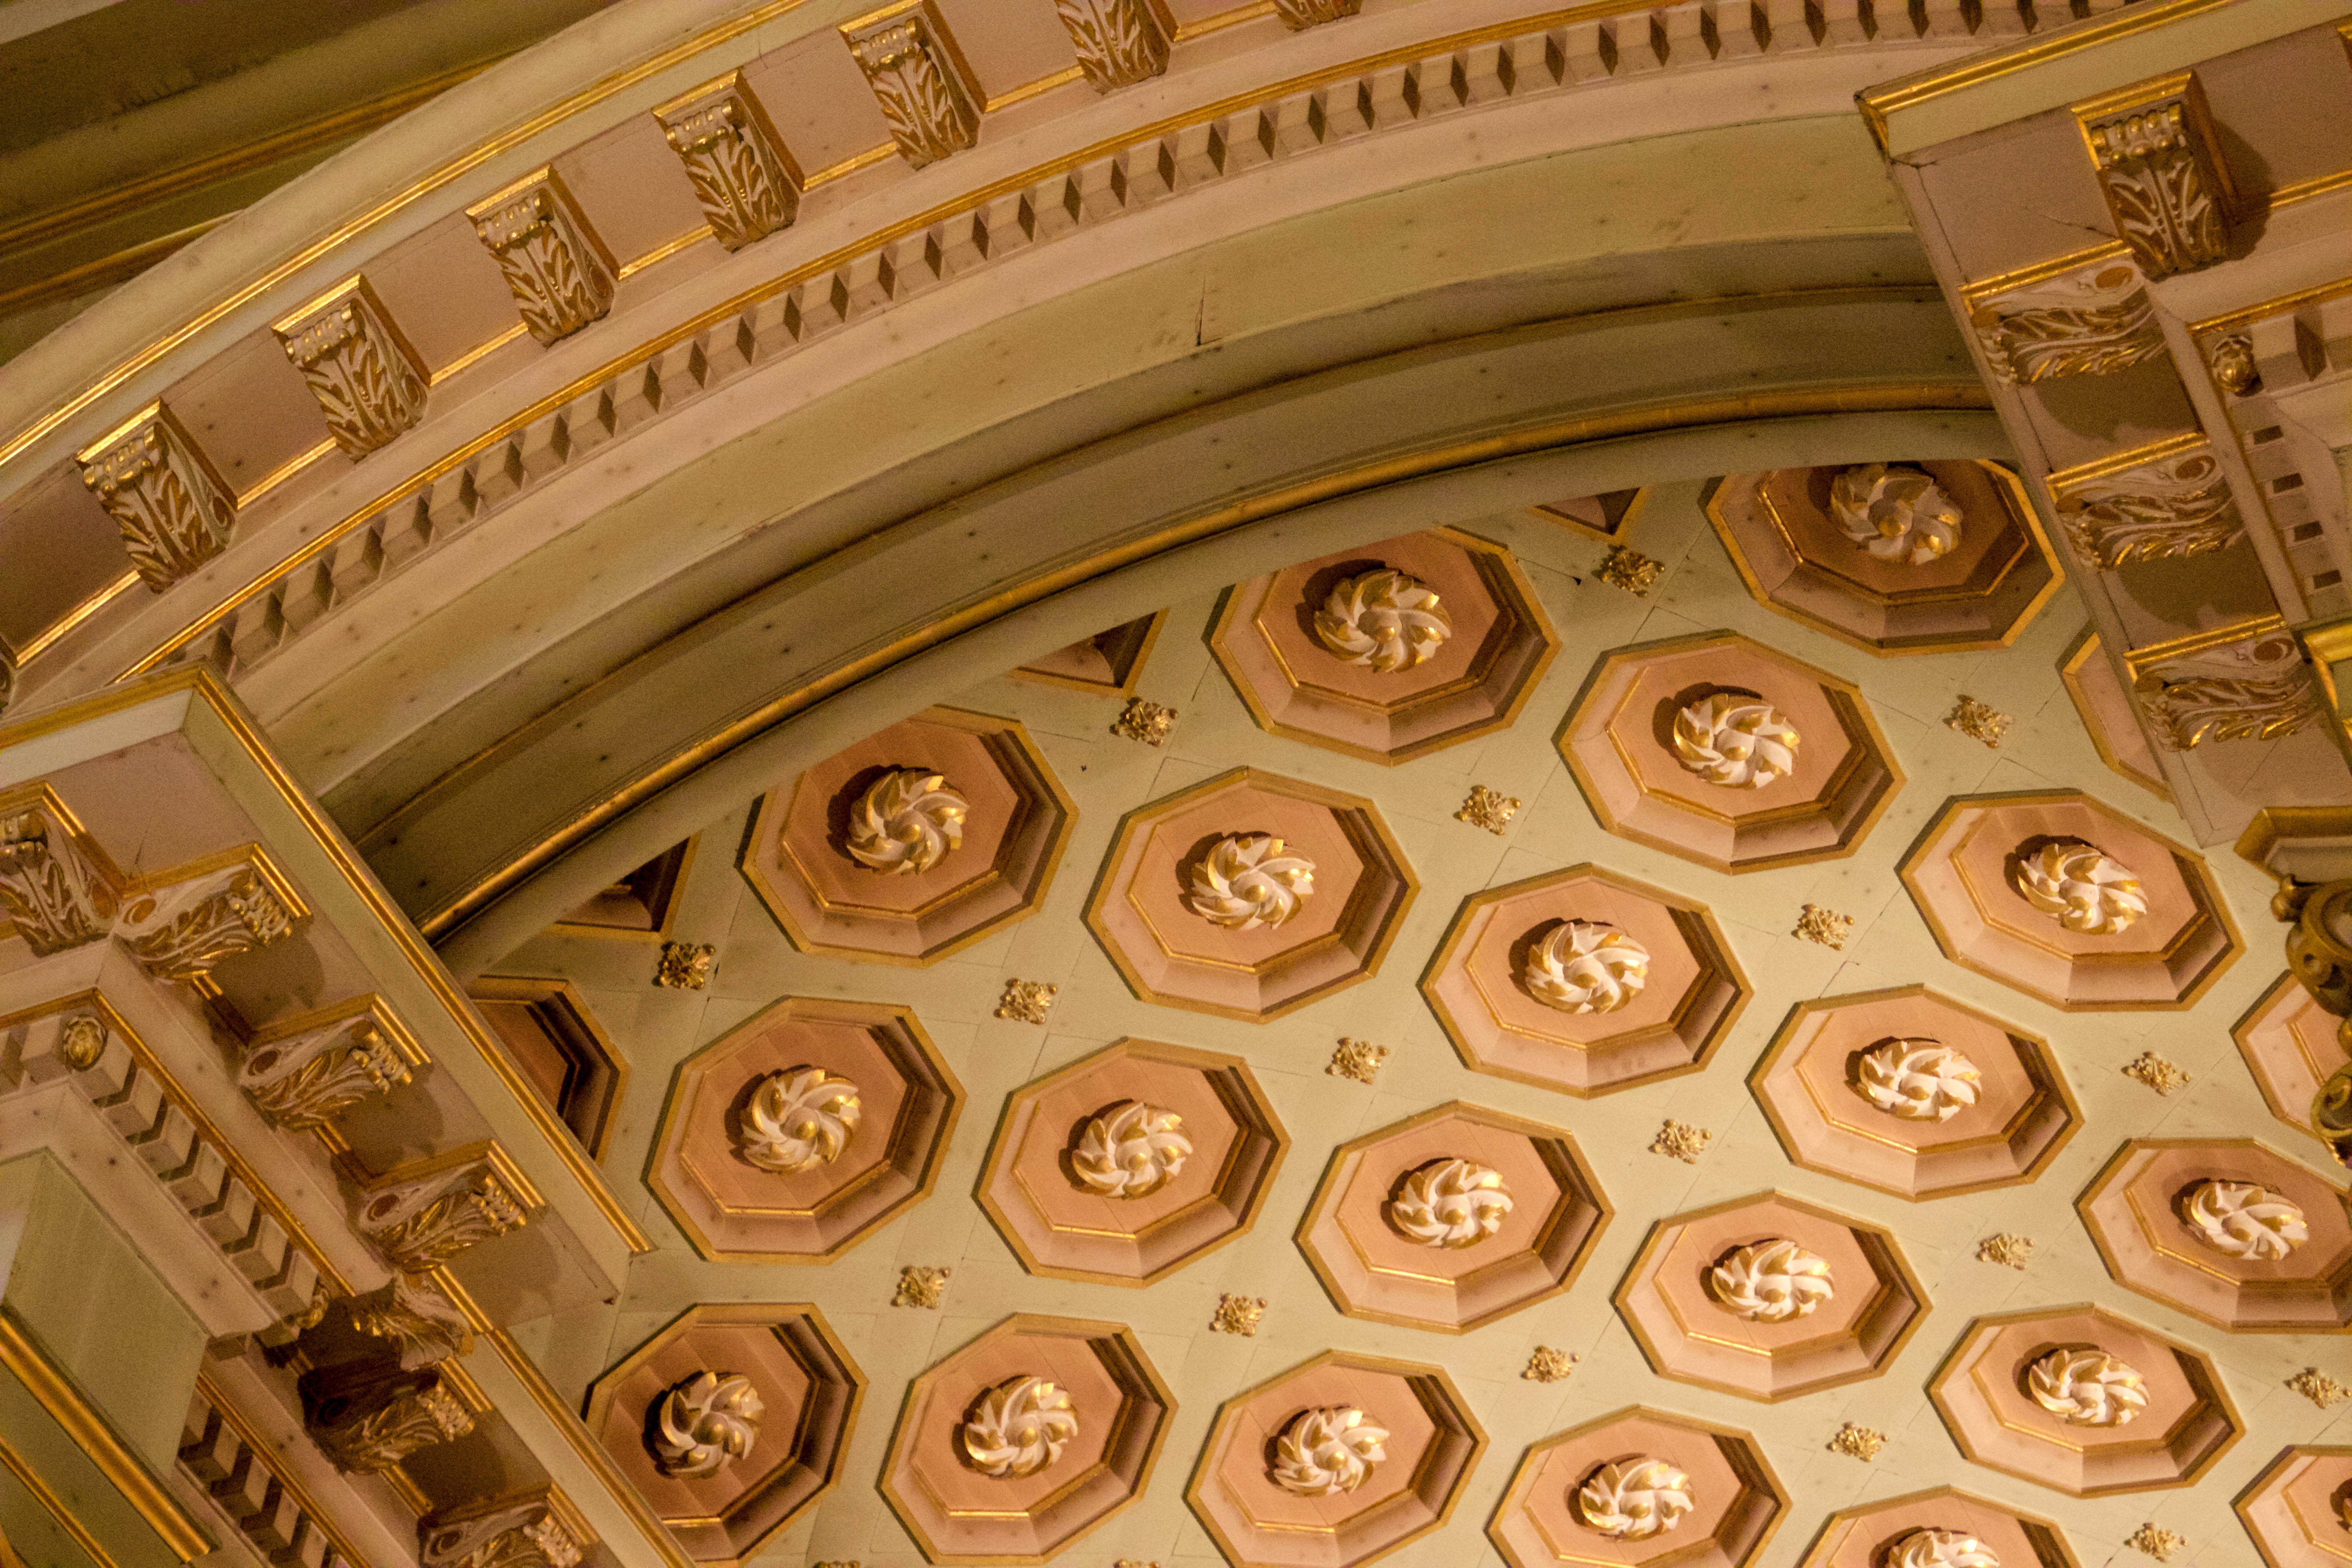
ceiling, architecture, molding, building, arch, opera house